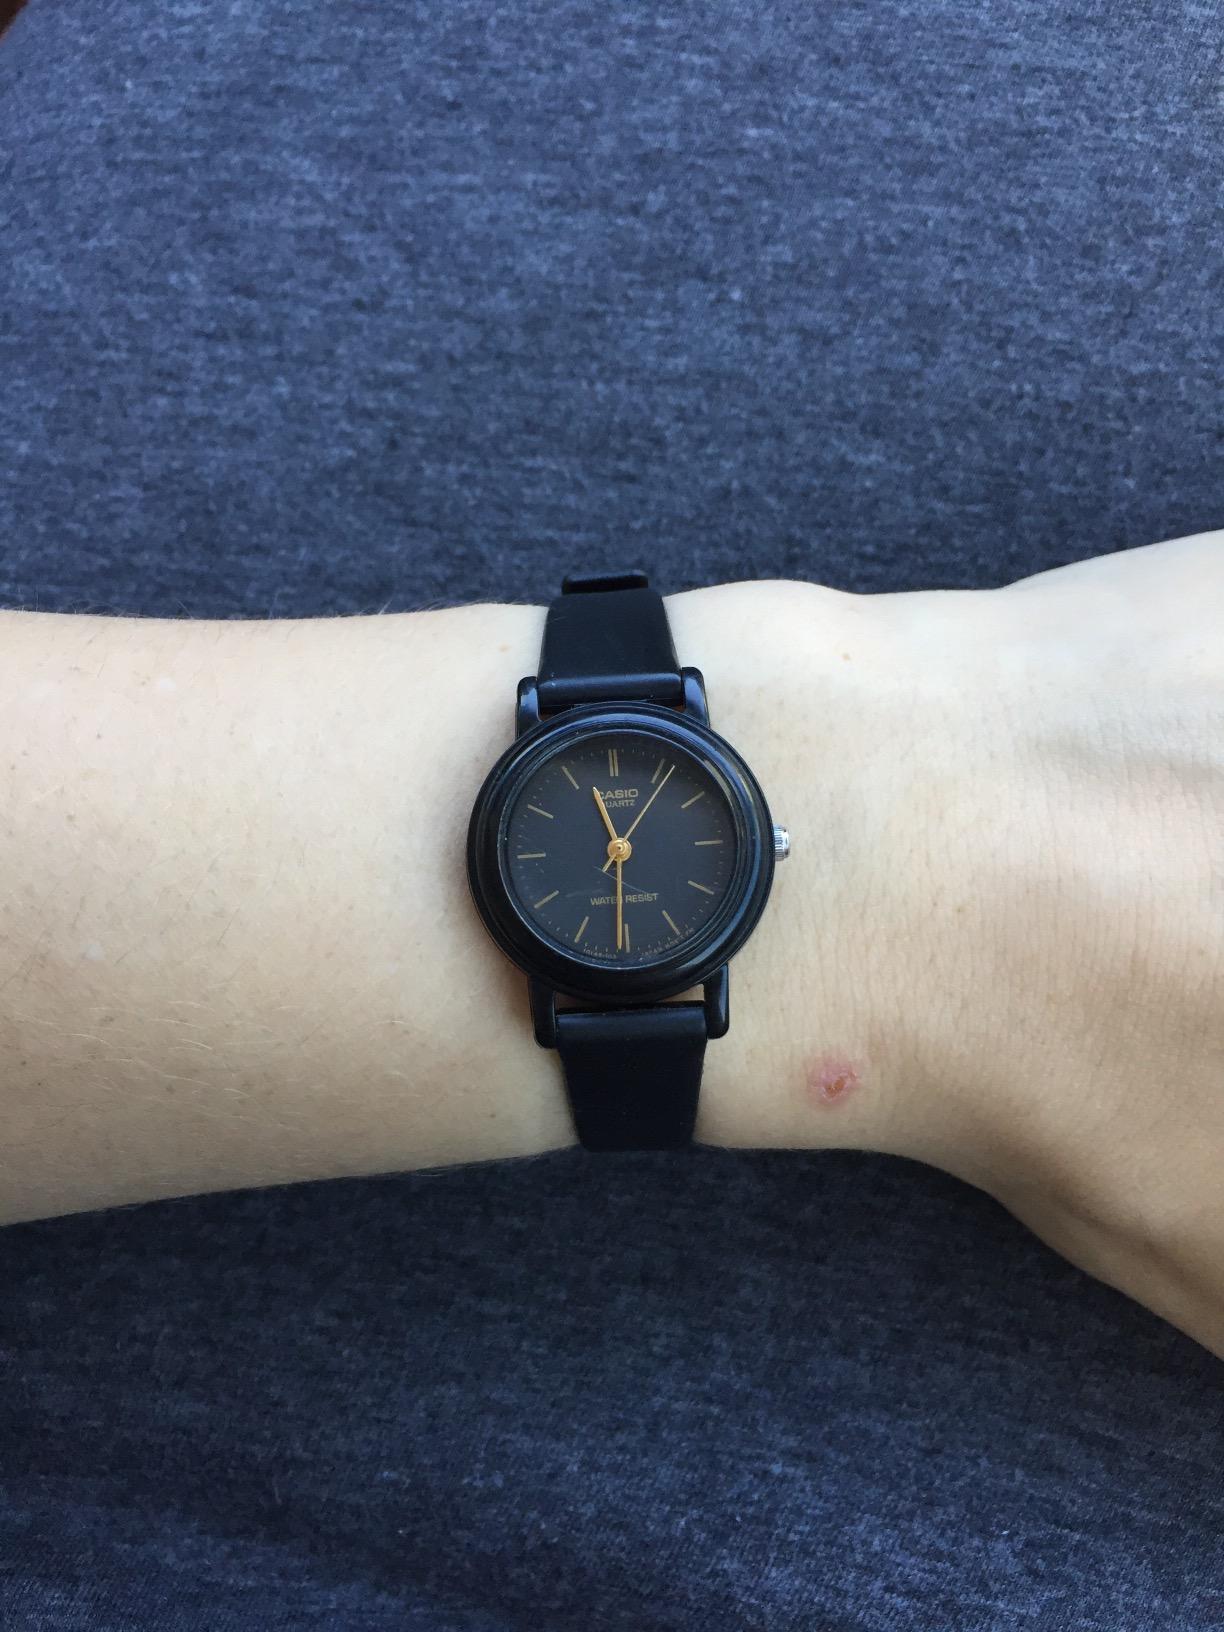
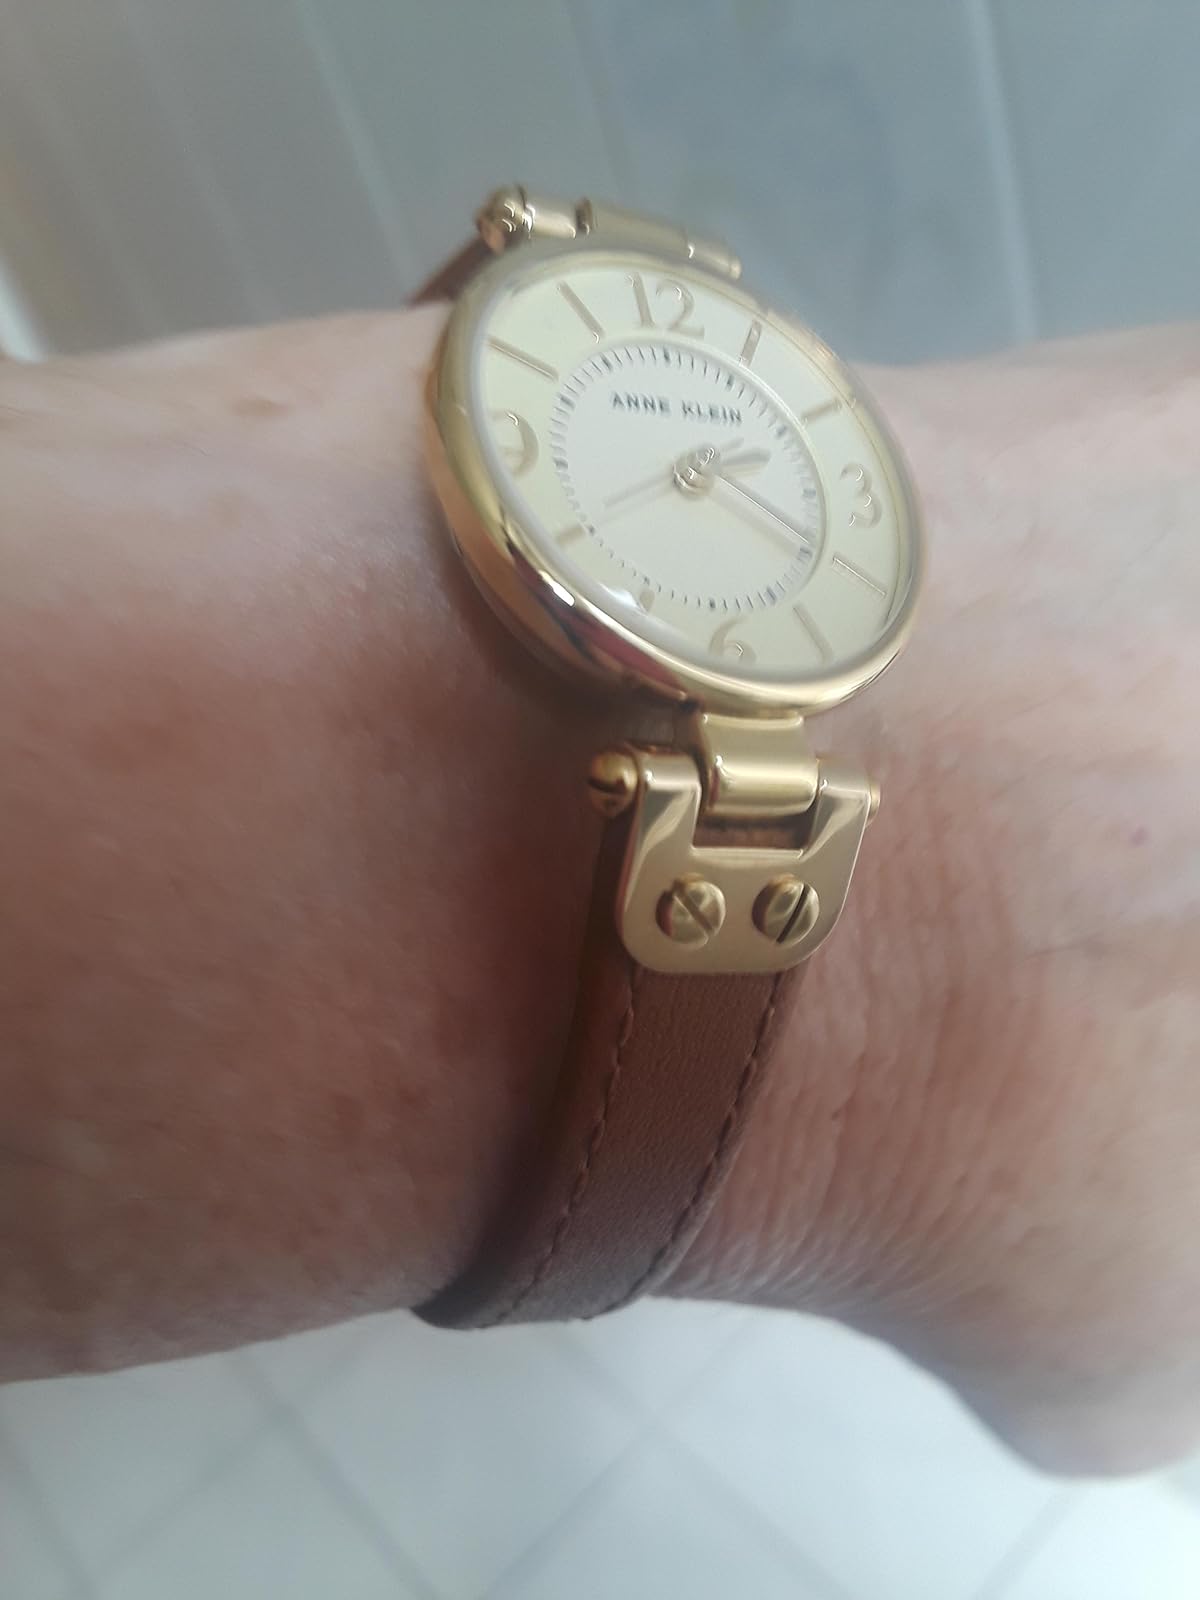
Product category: accessories_watch
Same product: no